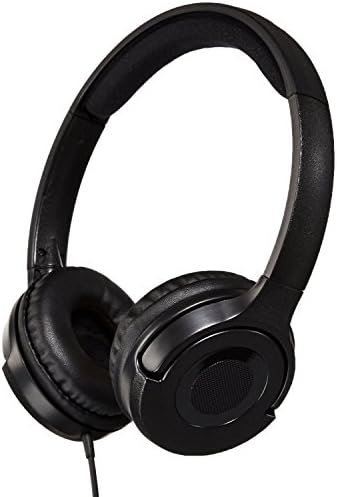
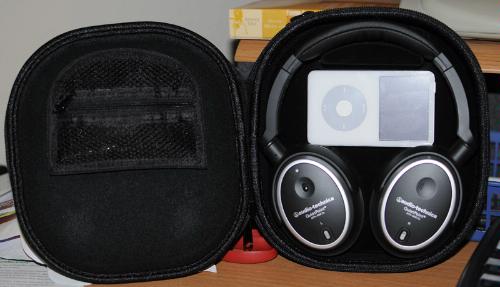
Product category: headphones
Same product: no